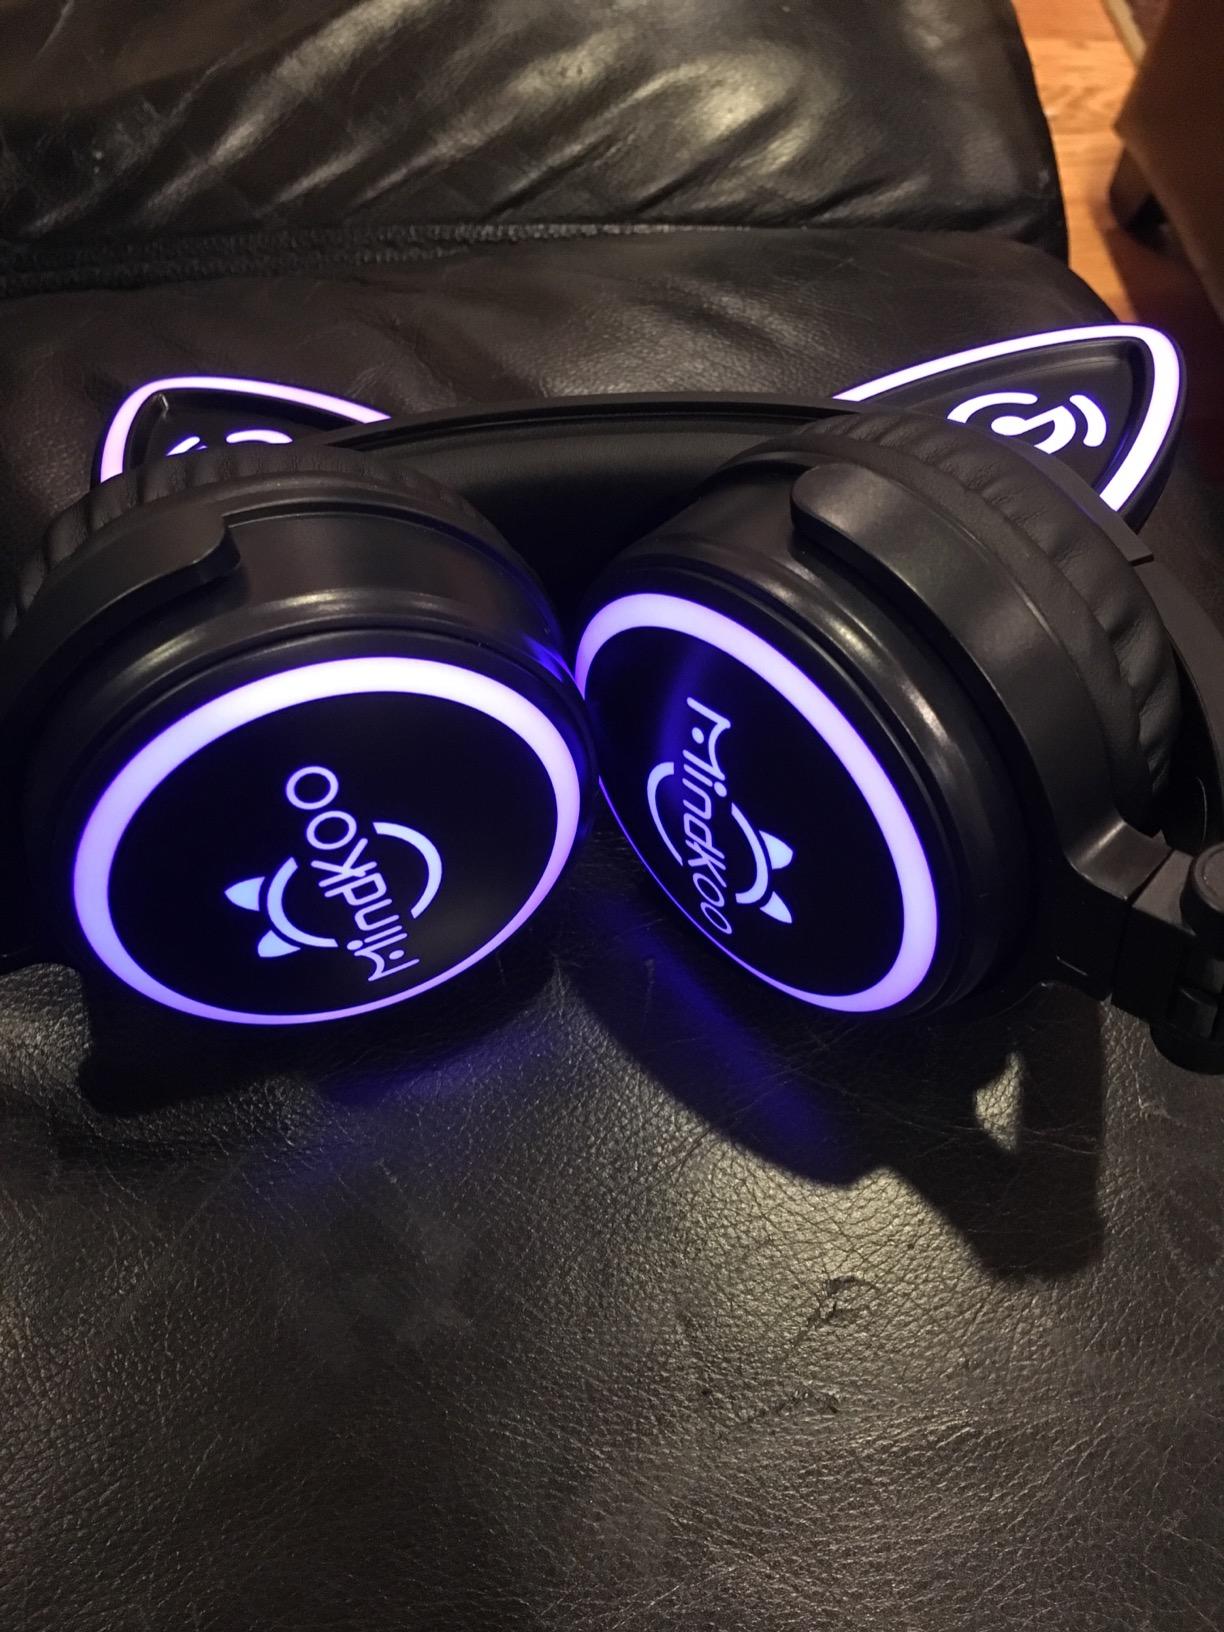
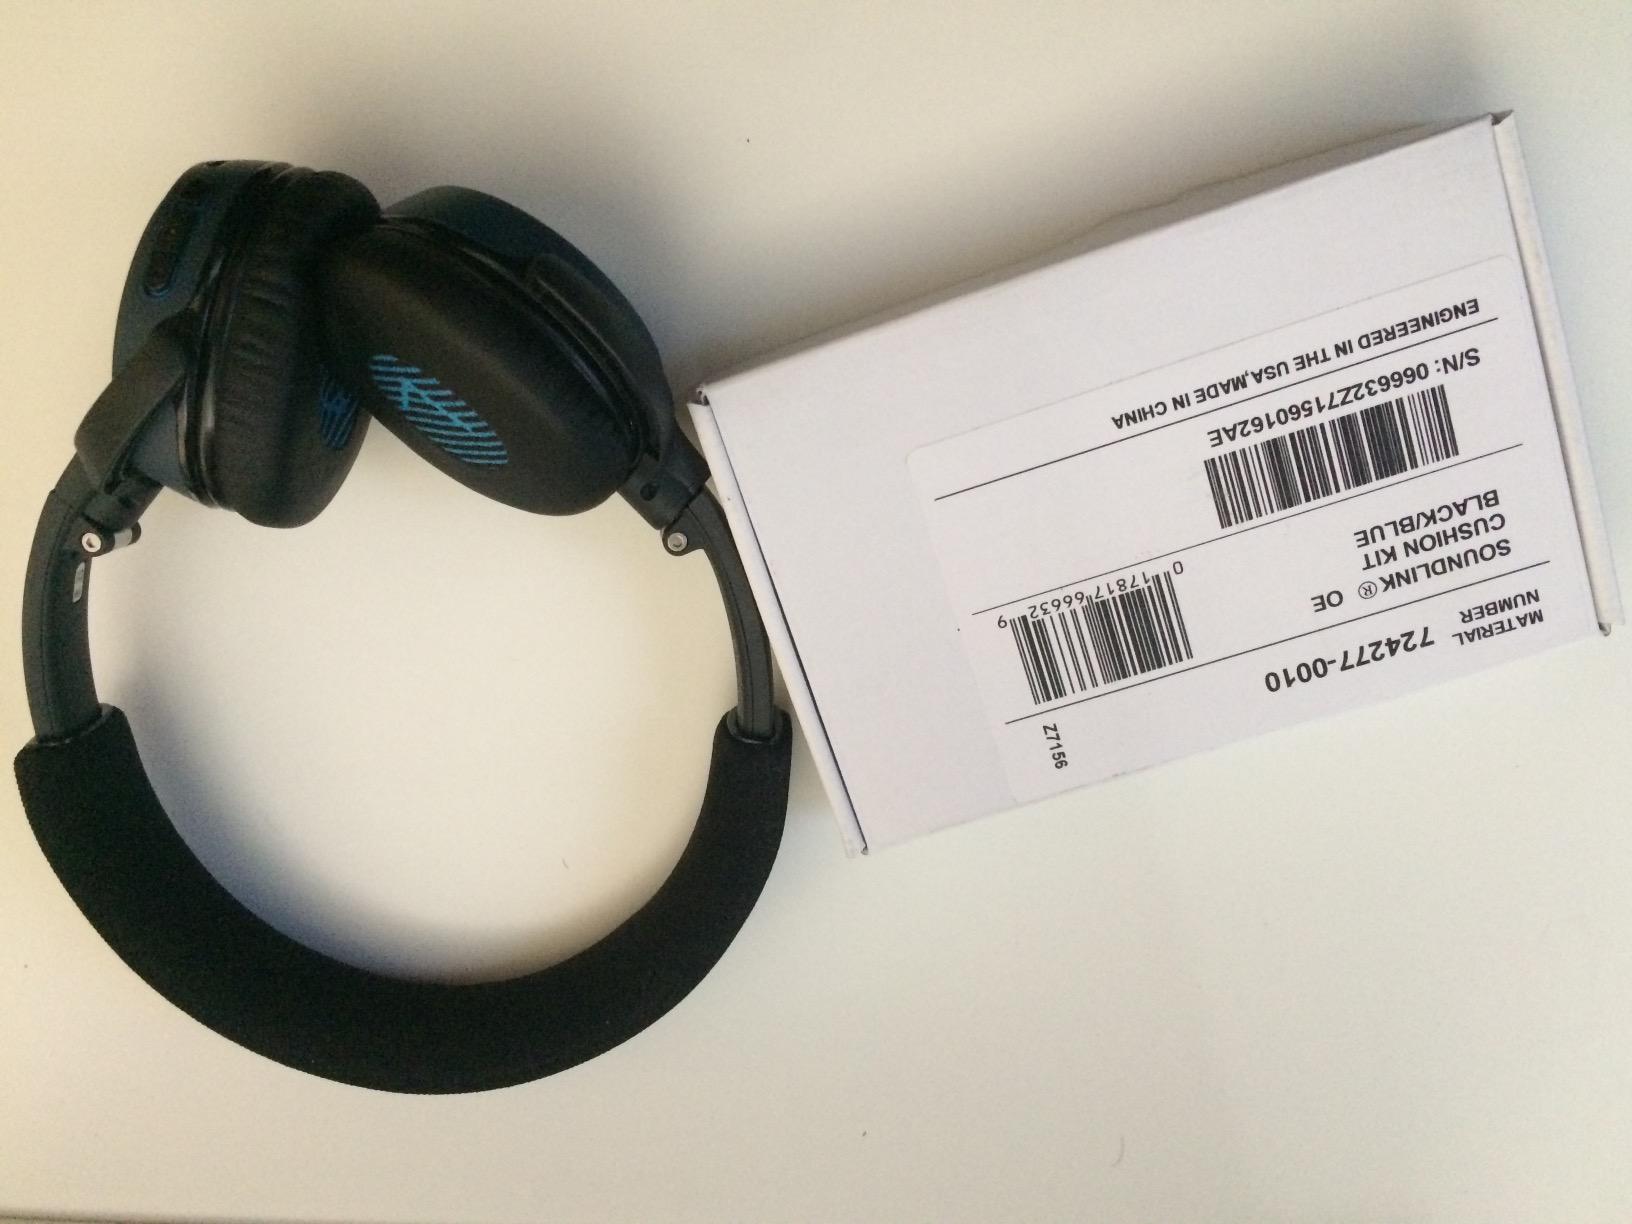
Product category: headphones
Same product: no